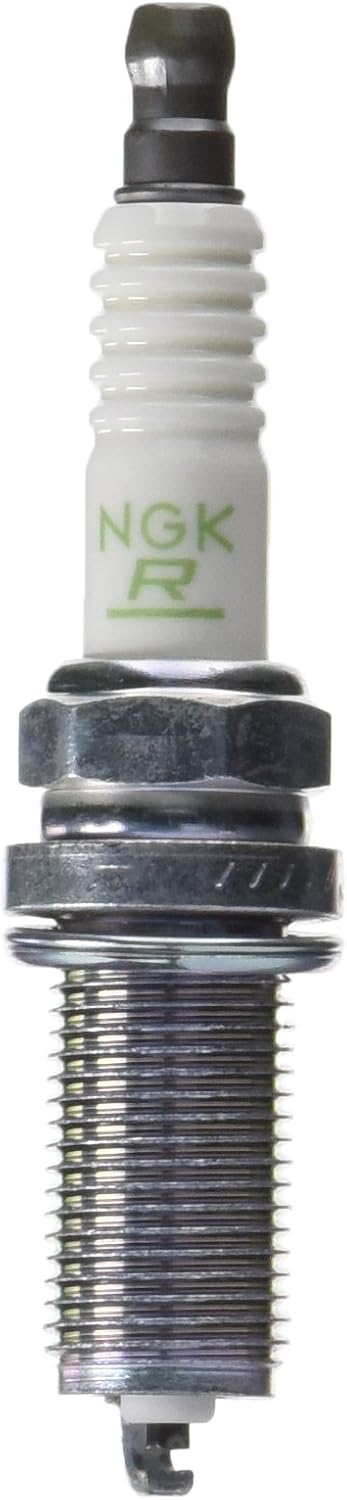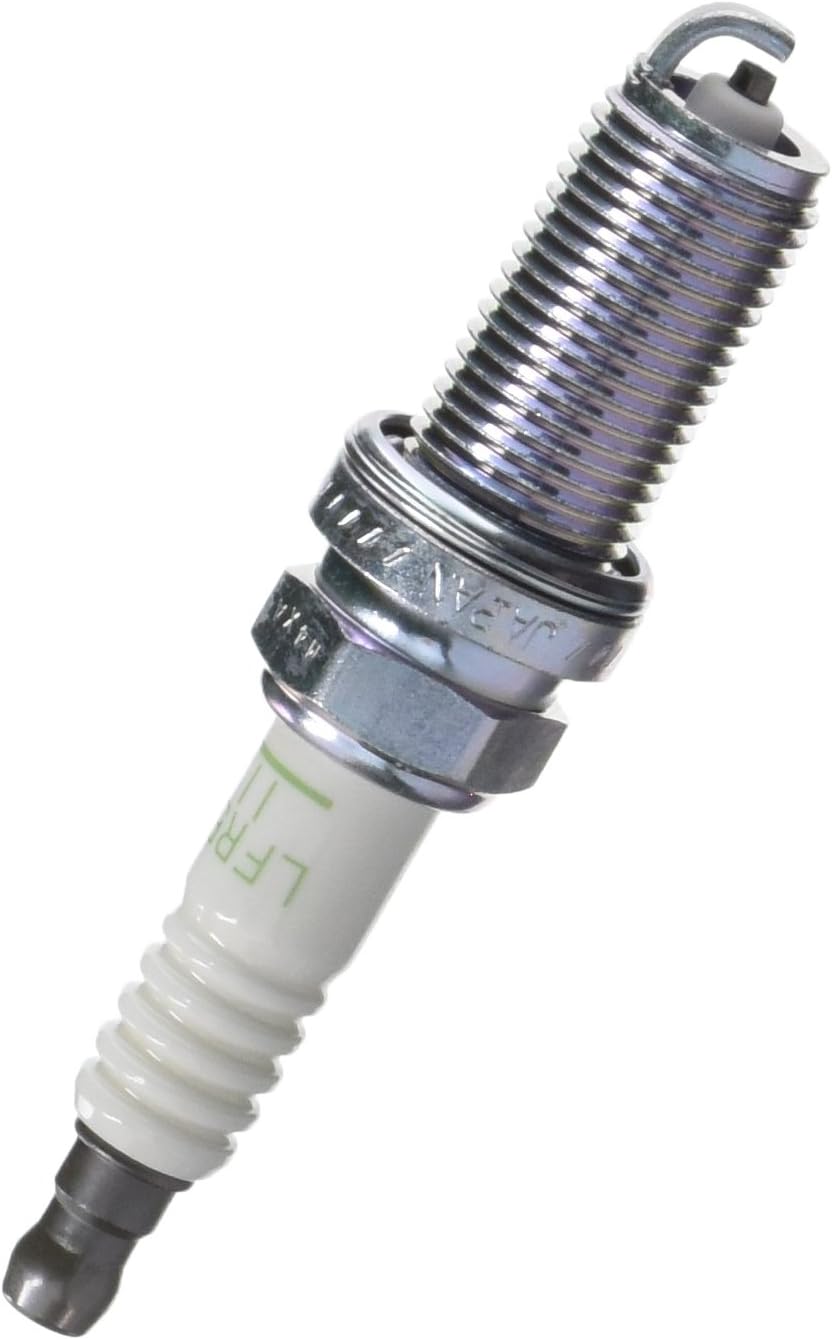
NGK 6376 Spark Plug
Category: Automotive
Economical performance and improved ignitability over standard NGK Spark Plugs original equipment manufacturer and racer approved. Lowers ignition system voltage requirements. Greater ignitability and performance over conventional spark plugs. Increased fuel economy and lower emissions. Highly durable against electrical and chemical wear.
Features: Product Type: Auto Part | Package Quantity; 1 | Package Dimensions: 2.1 cms (L) x 2.8 cms (W) x 9.9 cms (H) | Country of Origin: China